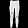
Label: Trouser